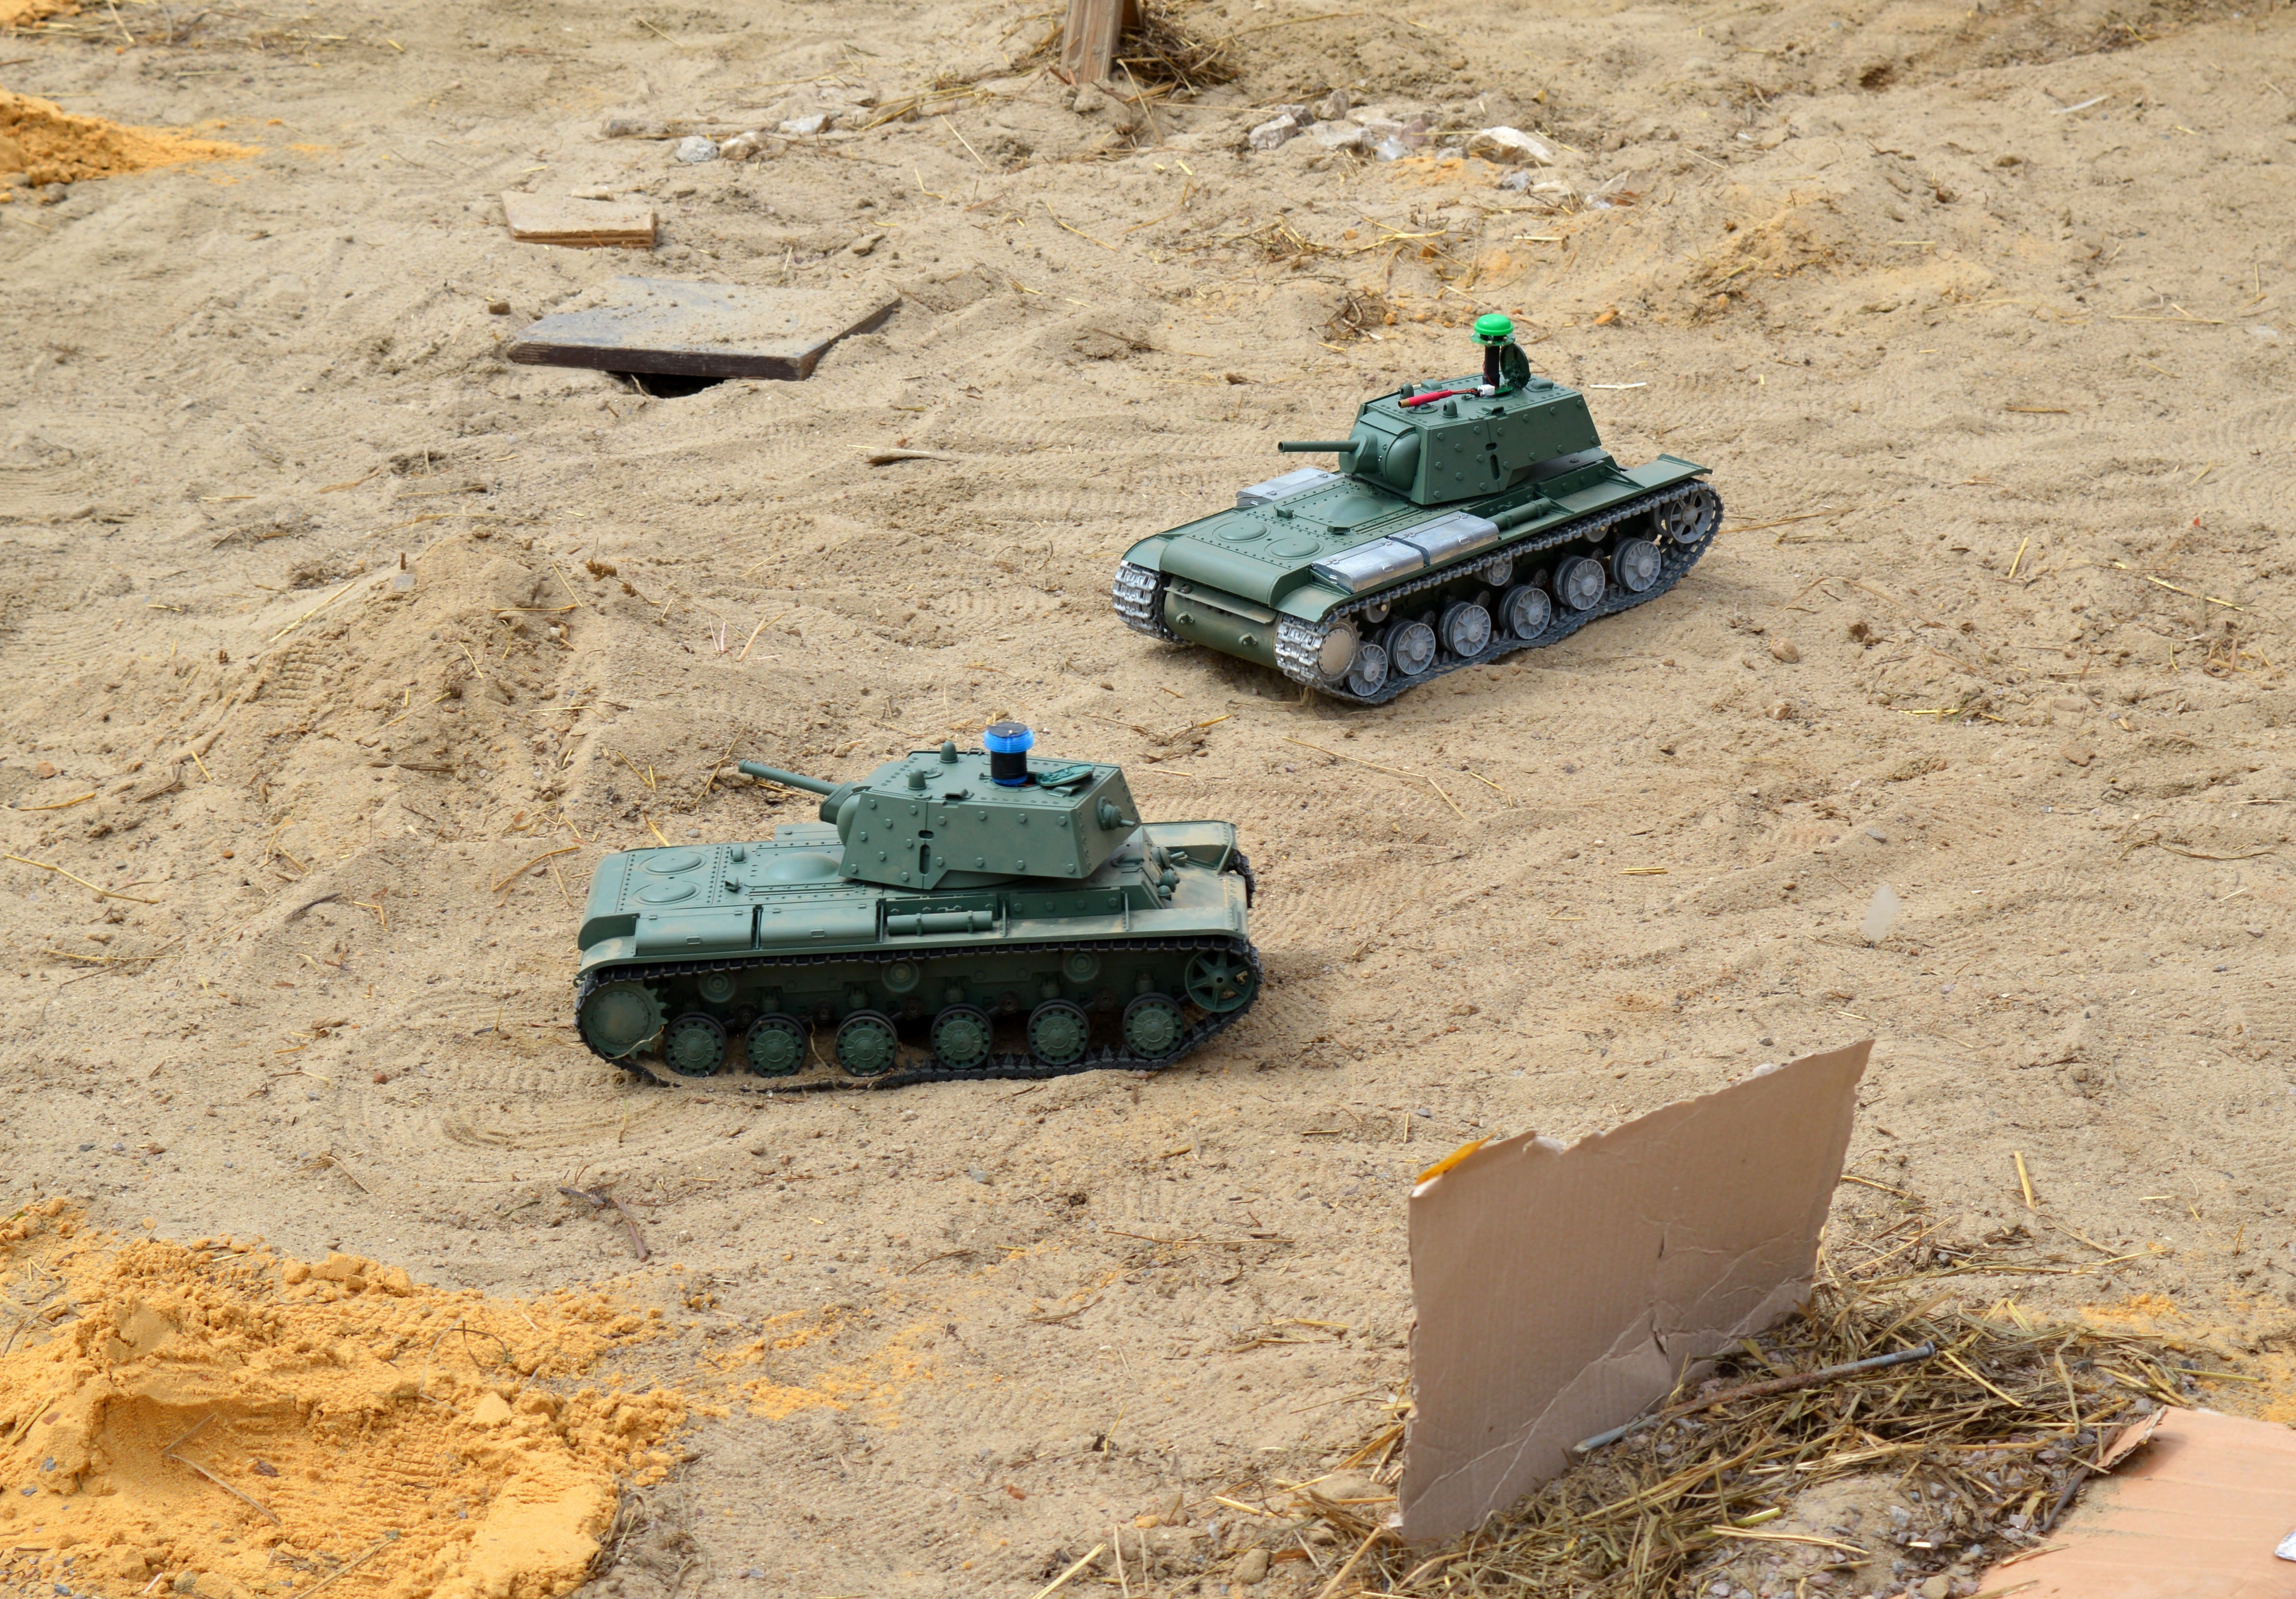
sand, game, plastic, military, army, vehicle, toy, weapon, miniature, bulldozer, competition, contest, tank, tanks, rc, entertainment, infantry, land vehicle, tank model, tank battle, toy fight, managed models, armored car, military vehicle, combat vehicle, self propelled artillery